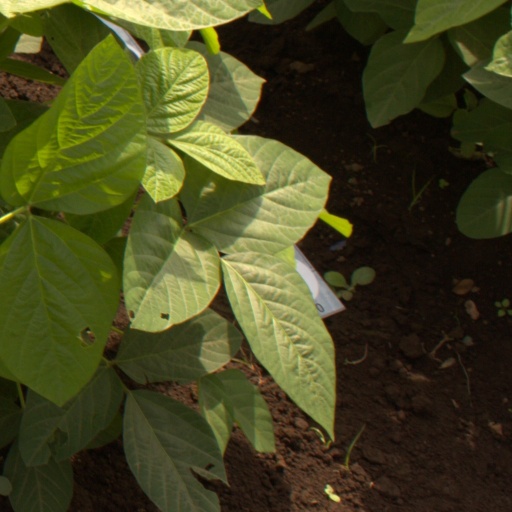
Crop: soybean